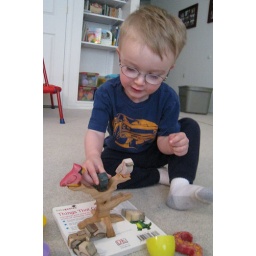
Birds taking their turn in the tree and trying some bird calls with each bird.